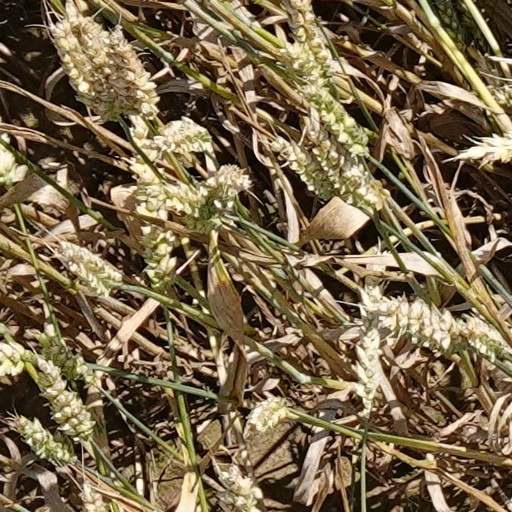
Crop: wheat